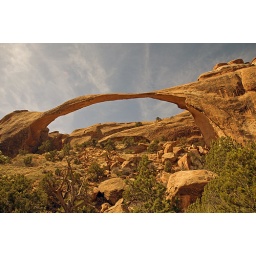
Landscape Arch carves a thin line against the blue spring sky in Arches National Park near Moab, Utah.